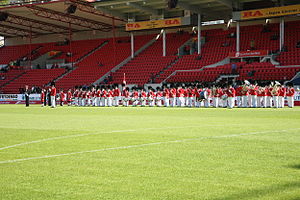
Tivoli-Garden
Tivoli-Garden på Brann Stadion 16. maj 2007 hvor de spillede Bergenssangen [1] før Sportsklubben Branns hjemmekamp mod Fredrikstad Fotballklubb.
Tivoli-Garden blev oprettet i 1844 af Georg Carstensen, havens grundlægger, i forbindelse med hans fødselsdag. N.H. Volkersen, Tivolis første Pjerrot, ledede Tivoli-Garden, der lige siden haft både kunsten, traditionerne og underholdningsværdien som nøgleværdier.